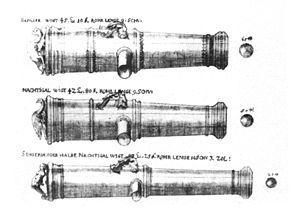
L'artillerie de campagne est une des branches majeures de l'artillerie, qui a pour vocation de soutenir et appuyer les troupes sur le champ de bataille. Pour remplir cette fonction, son matériel doit être mobile et apte à suivre des opérations mobiles. Cet impératif a tendance à lui faire adopter des pièces plus légères et moins puissantes que par exemple l'artillerie de siège ou l'artillerie de place.